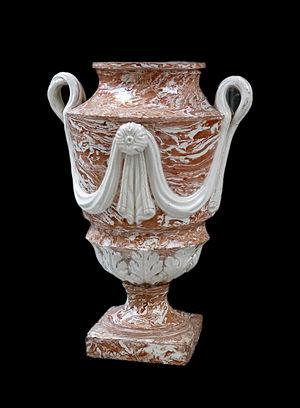
Vase. Cailloutage de Gérardmer. Vers 1825. Musée Pierre-Noël, Saint-Dié-des-Vosges
Le cailloutage de Gérardmer est un type de faïence marbrée produite dans les Vosges au cours de la première moitié du XIXᵉ siècle.